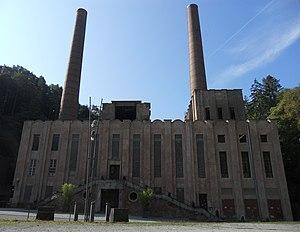
Paul Bonatz fut un architecte allemand, membre de l'École de Stuttgart et professeur à l'université technique de cette ville durant une partie de la Seconde Guerre mondiale.